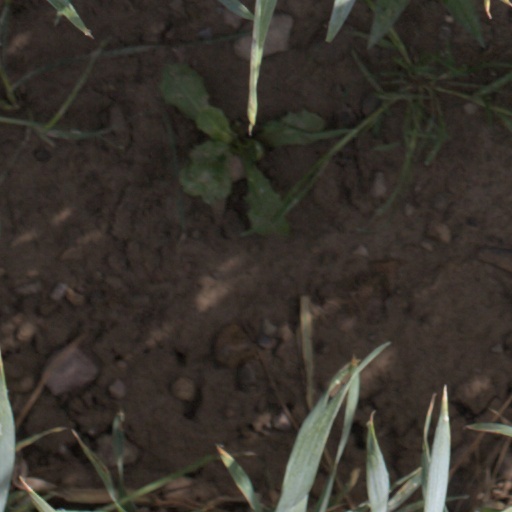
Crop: wheat